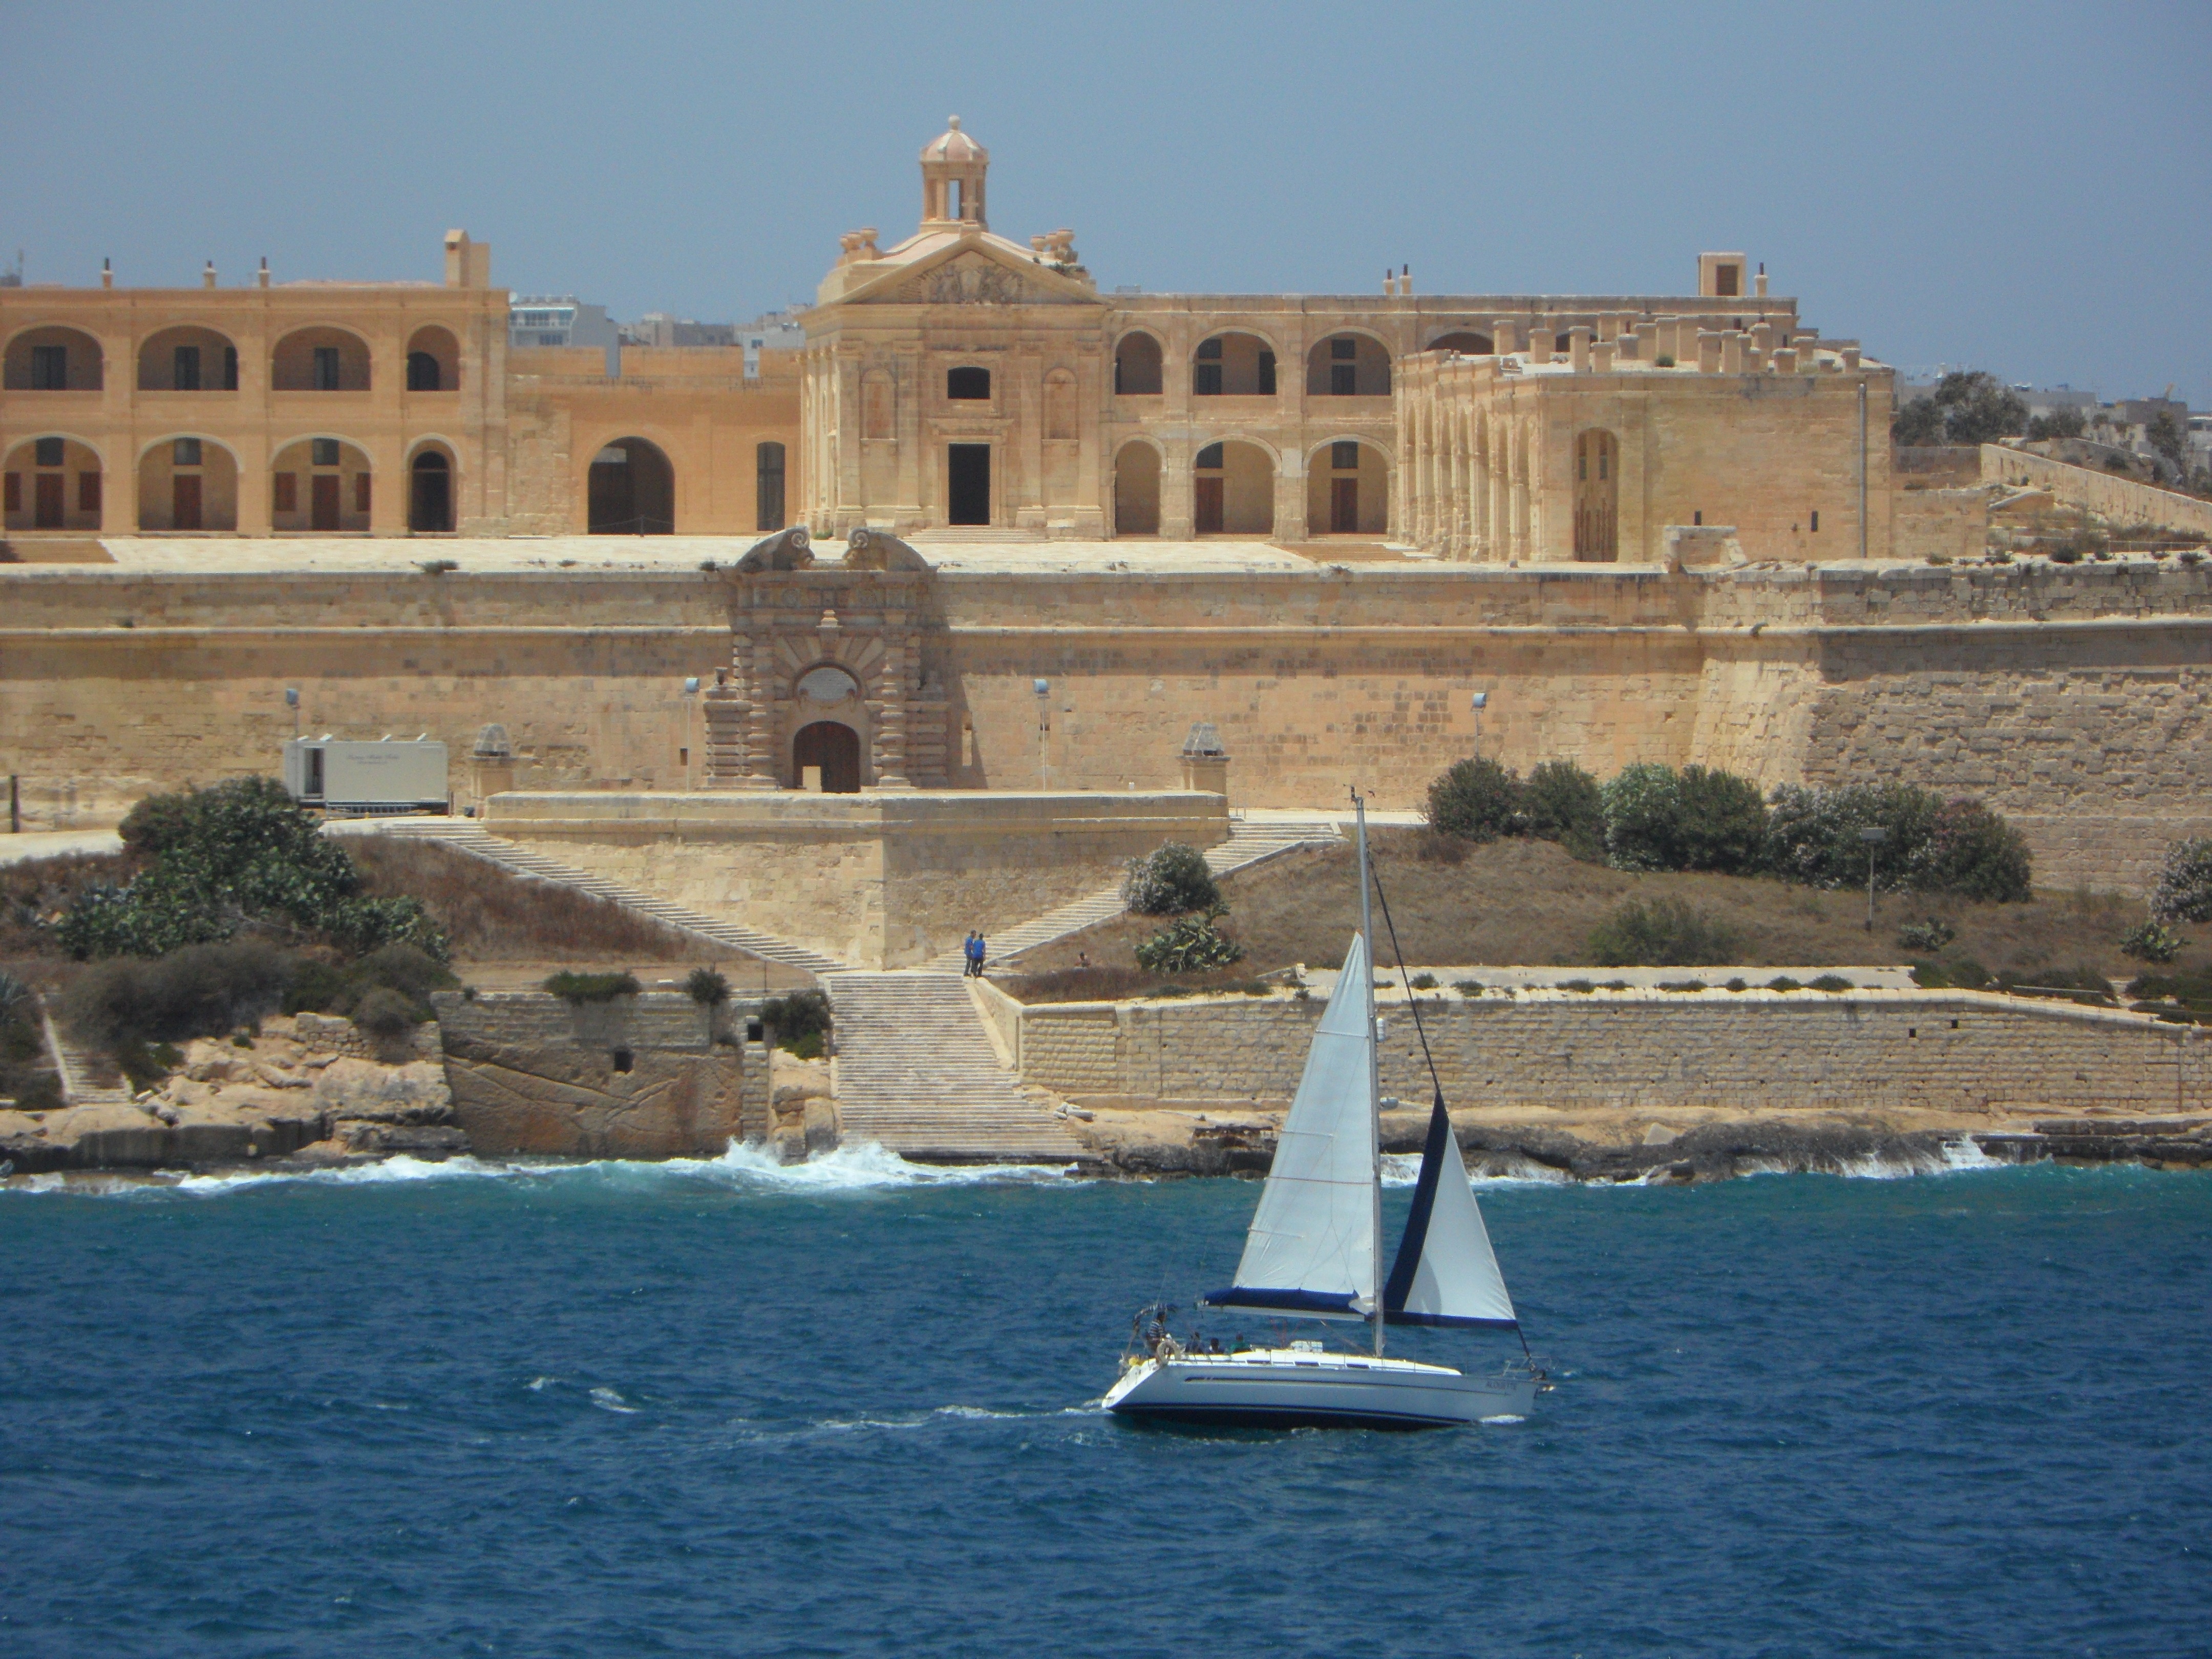
sea, boat, building, vacation, vehicle, landmark, fortress, historically, sailing boat, fixing, substantiate, fixed, from the sea